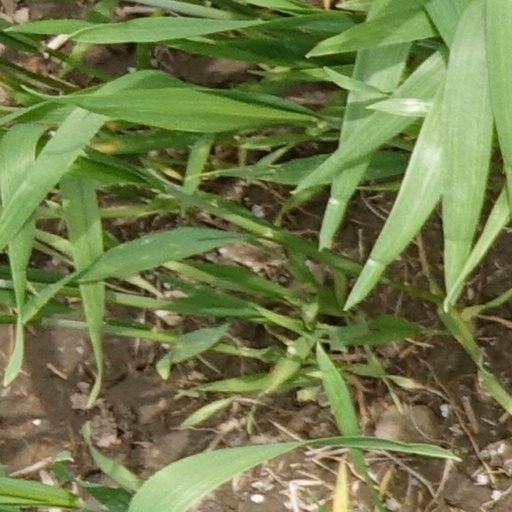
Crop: wheat